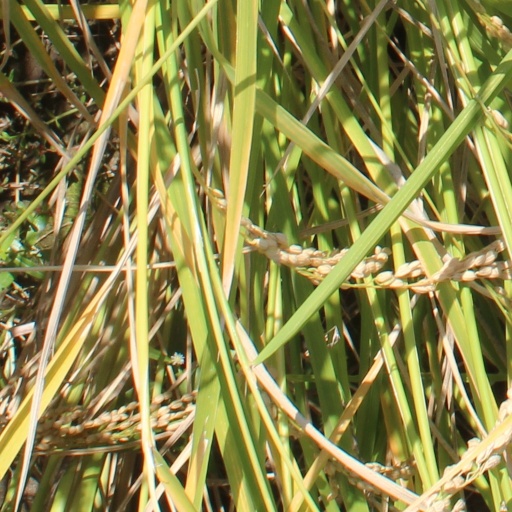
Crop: rice